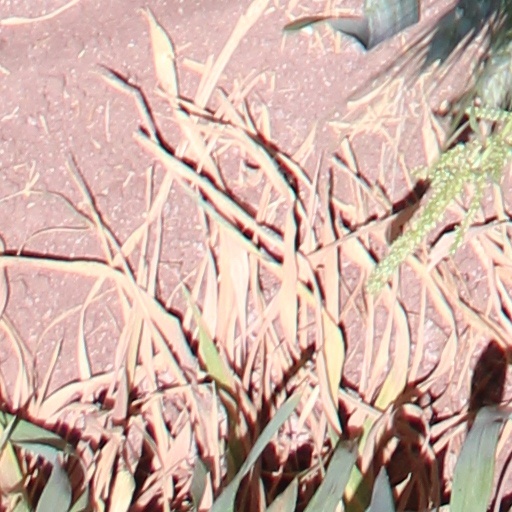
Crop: wheat